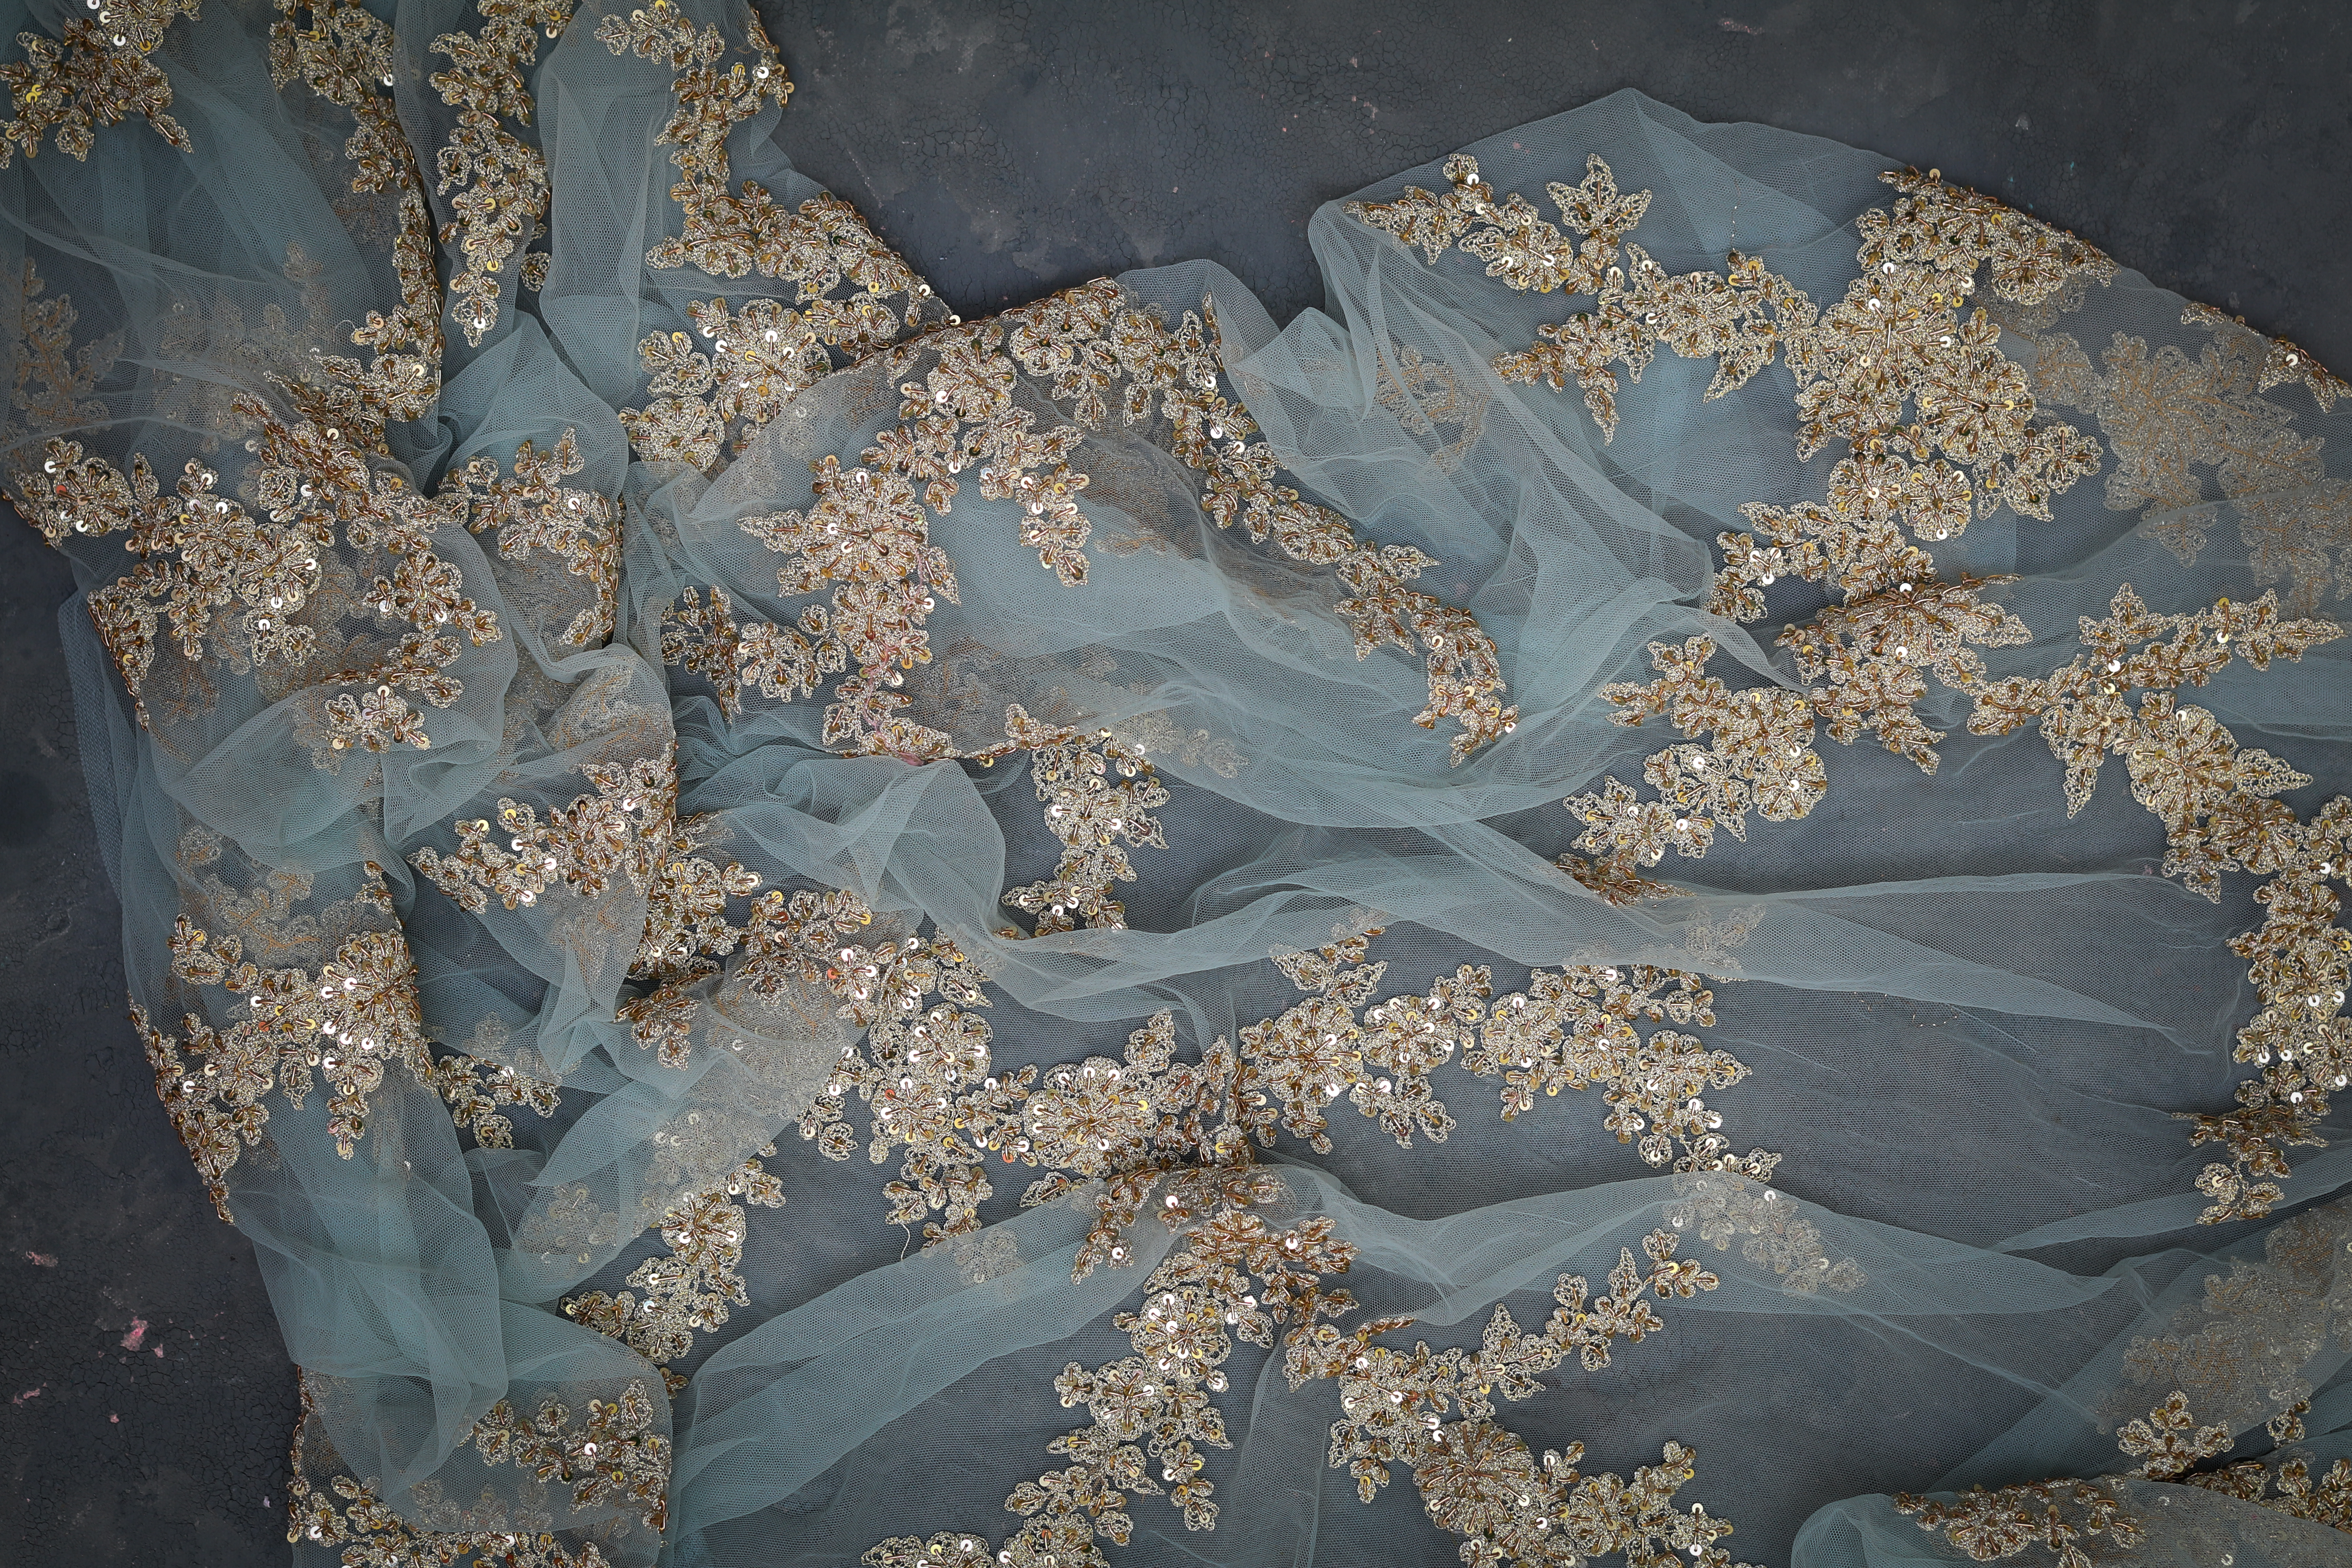
fabrics, water, geology, organism, earth, space, aerial photography